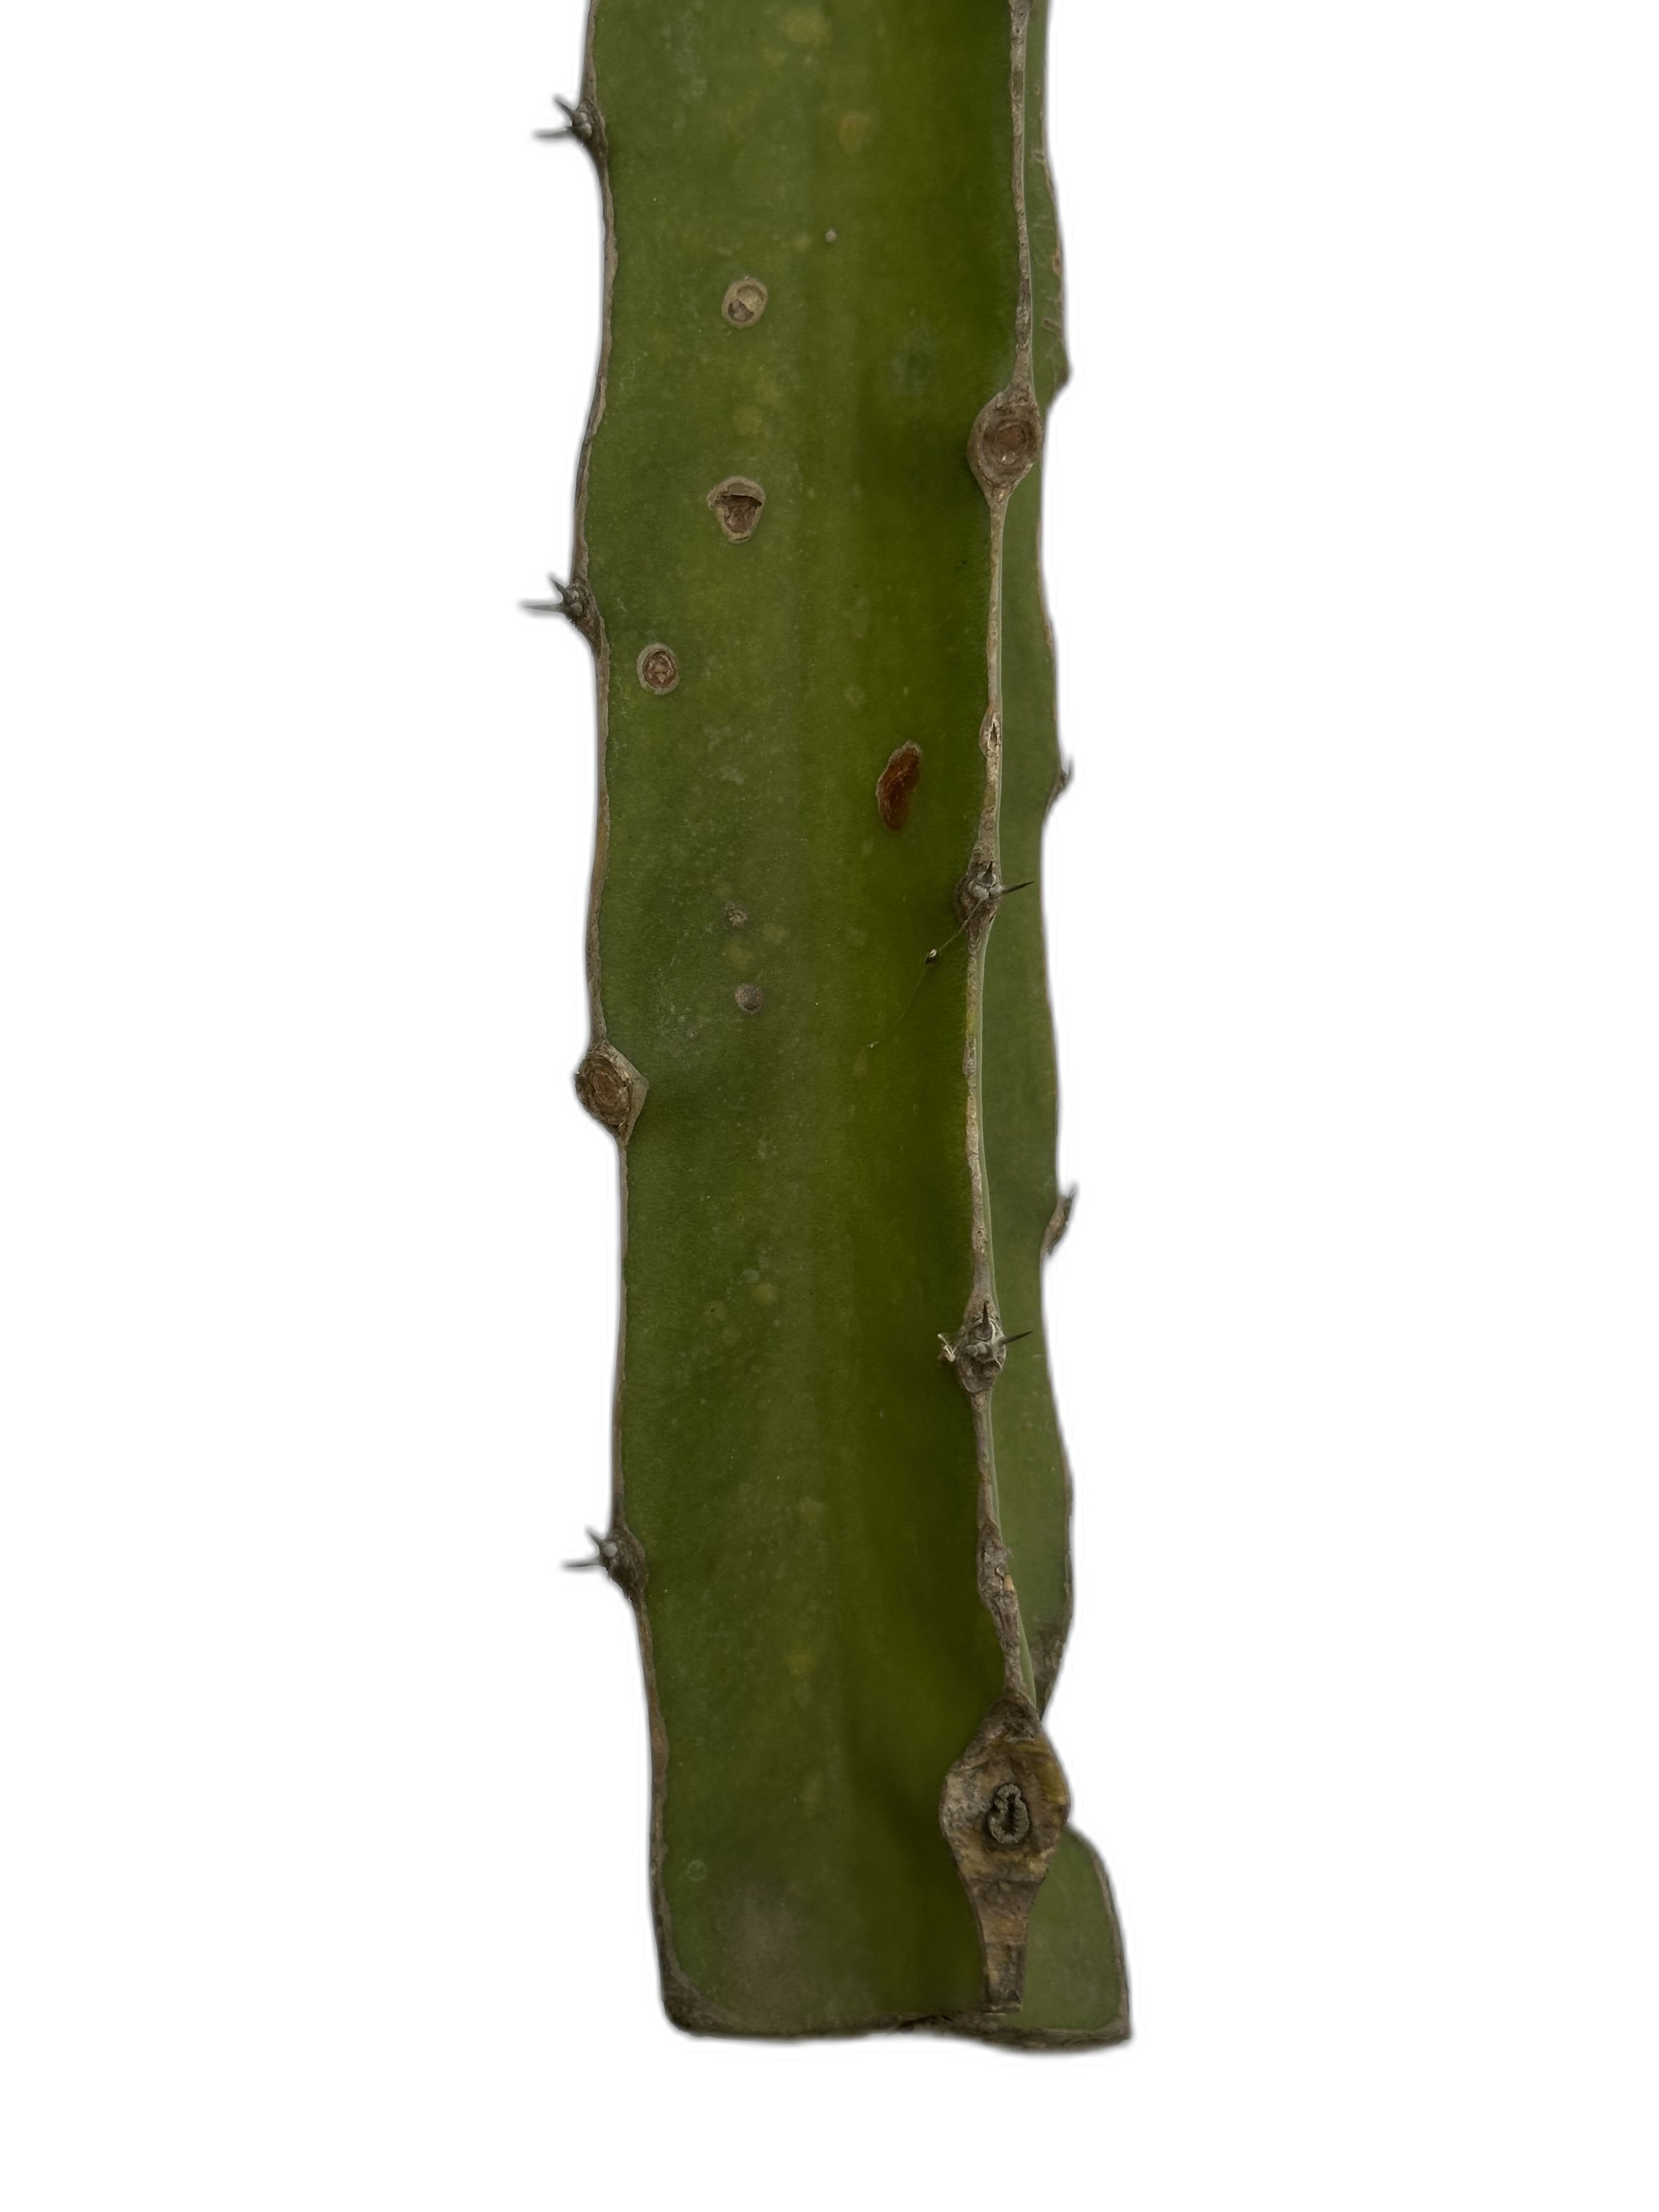
Label: Good leaf